Triplemanía XIX

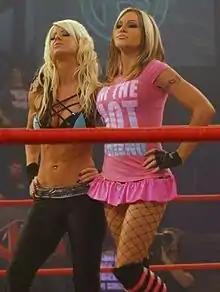
(Left to right) Angelina Love and Velvet Sky reunited to represent TNA at Triplemanía XIX

Triplemanía XIX opened with an in-ring segment, where Konnan first introduced announcer Arturo Rivera, who made his return after recently spending 20 days in coma as a result of a lung infection, and then proclaimed that the night would prove the superiority of American wrestling to Mexican "lucha libre", before he was interrupted by Joaquin Roldán. At the conclusion of the segment, the two agreed that anyone who interfered in the evening's matches would be immediately suspended from AAA.